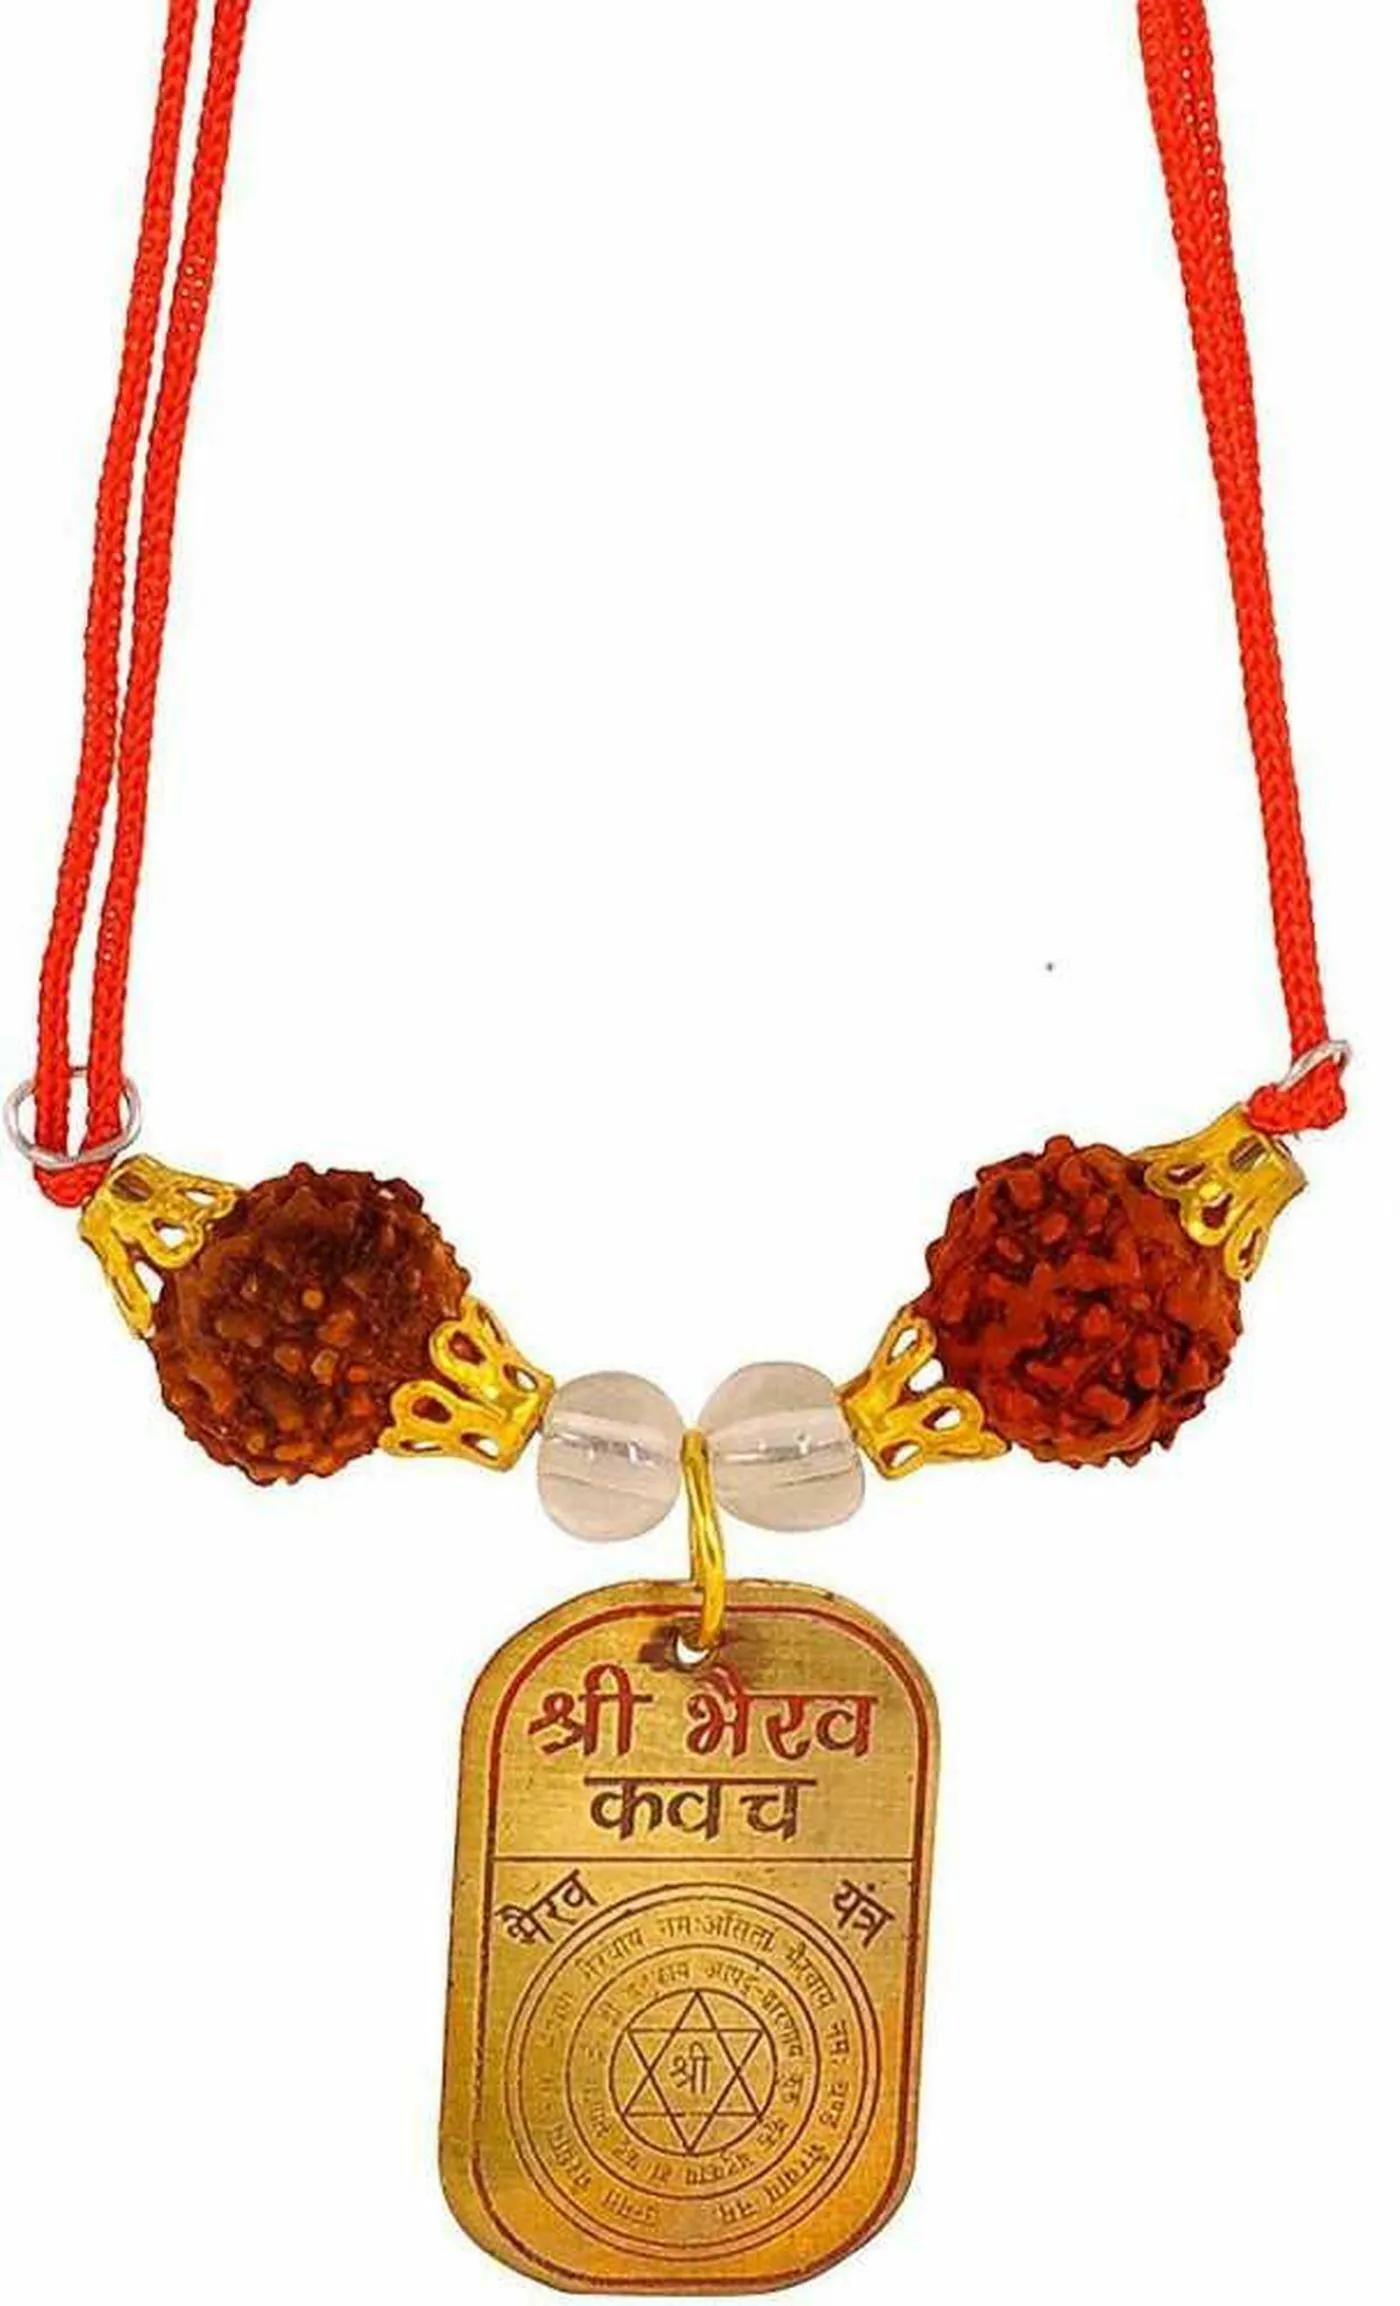
VIHAA JEWELLERY Quartz Nickel Chain Set
Type: Necklaces & Pendants
Brand: VIHAA JEWELLERY
Price: Rs. 899
 Wide applications: Our necklace has an extra extension chain, you can adjust the length of the necklace according to your neck, which brings you a better wearing experienceIdeal gift: this lucky necklace is a good gift for wife, girlfriend, mom, friend, or yourself on Valentine's Day, birthday, anniversary, Mother's Day, or just serve as a surprise gift for that important one in your life to remind her how much you care
Features: Type religious accessories,Theme ethnic,Suitable for workwear